Sydvaranger

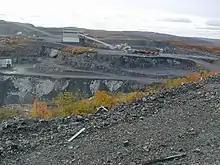
The crusher at Bjørnevatn

Malmfrakt signed a cooperation with Fearnley og Eger's Befragtningsforretning regarding a joint venture, named IS "Varangskip". This resulted in the 7,880 tonne MS "Varangmalm" being delivered in 1939 and followed up with the 5,500 tonne SS "Varangberg". Two G12 diesel-electric locomotives were delivered by General Motors Electro-Motive Division in 1954 and 1956. In addition, new hopper wagons were built by Skabo. In 1956 Sydvaranger exported 1.1 million tonnes of ore which was exported to eight countries, including two Norwegian companies. This gave a revenue of NOK 90.3 million. A new loading facility opened at Bjørnevatn in 1957.